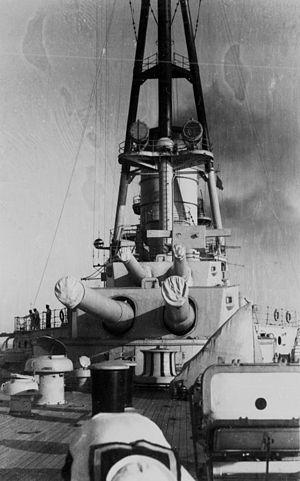
Le canon Bethlehem de 12 pouces/50 calibres était un canon de la marine américaine conçut en 1910 comme l'armement principal des cuirassés dreadnought de la marine argentine de la classe Rivadavia.